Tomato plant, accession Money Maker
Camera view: vertical (180 deg); turntable rotation: 300 degrees
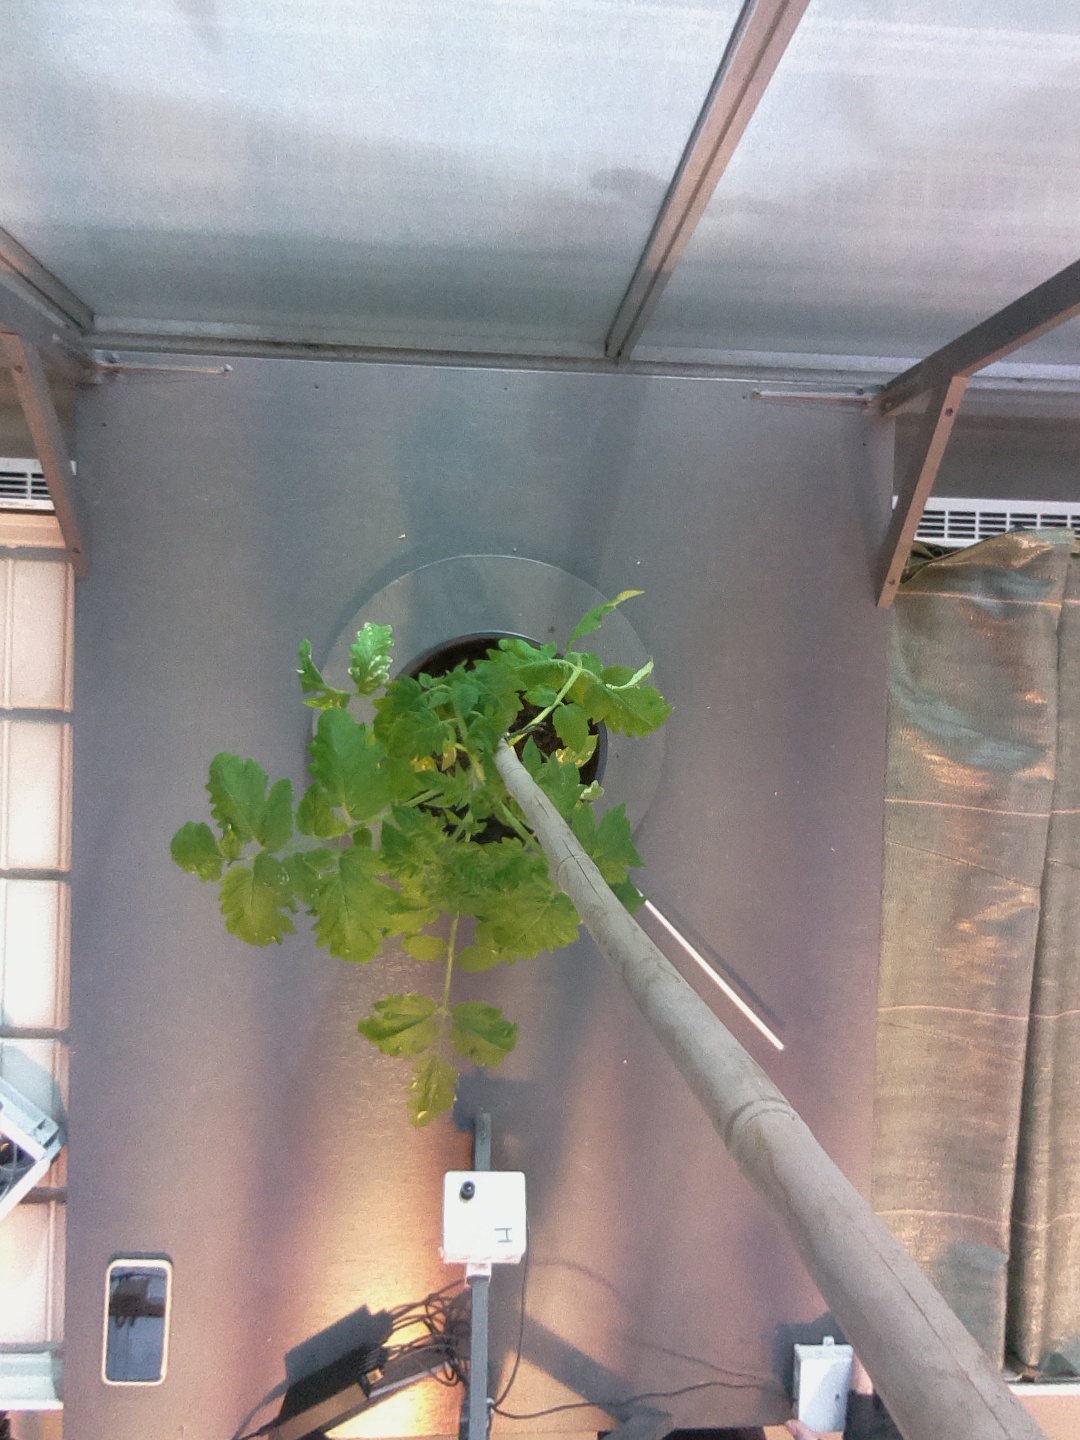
BBCH growth stage 14: 8 of true leaves visible